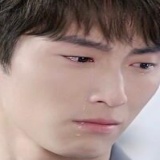
diễn viên Đậu Kiêu